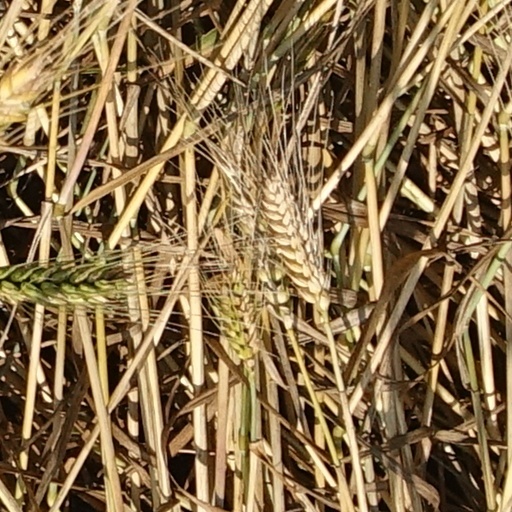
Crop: wheat